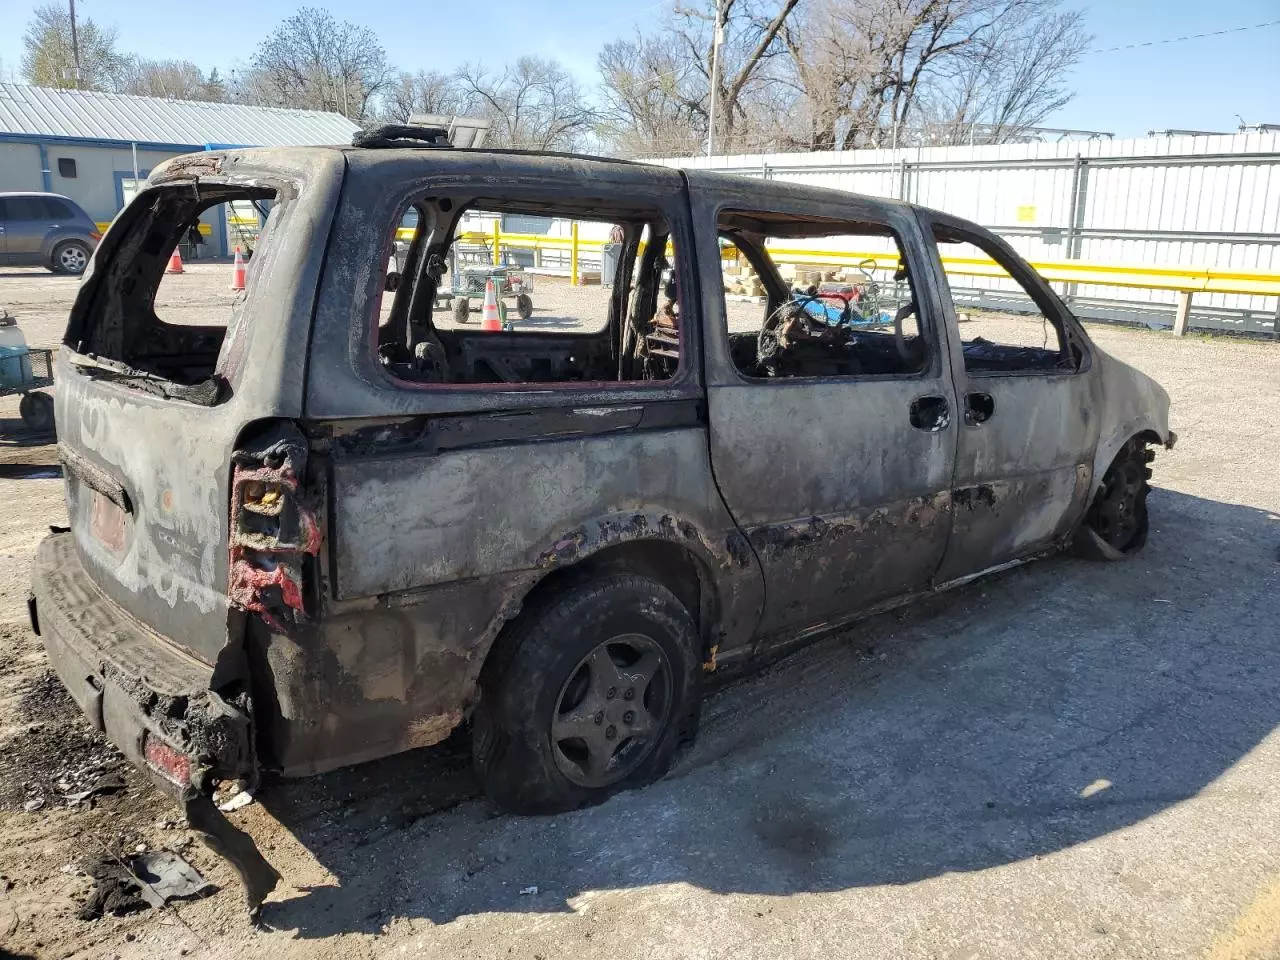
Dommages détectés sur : plaque d'immatriculation avant, pare-choc avant, feu avant droit, feu avant gauche, capot, pare-brise avant, aile avant droite, aile avant gauche, porte avant droite, porte avant gauche, porte arrière droite, porte arrière gauche, aile arrière droite, aile arrière gauche, malle, feu arrière droit, feu arrière gauche, plaque d'immatriculation arrière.
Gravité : mineur